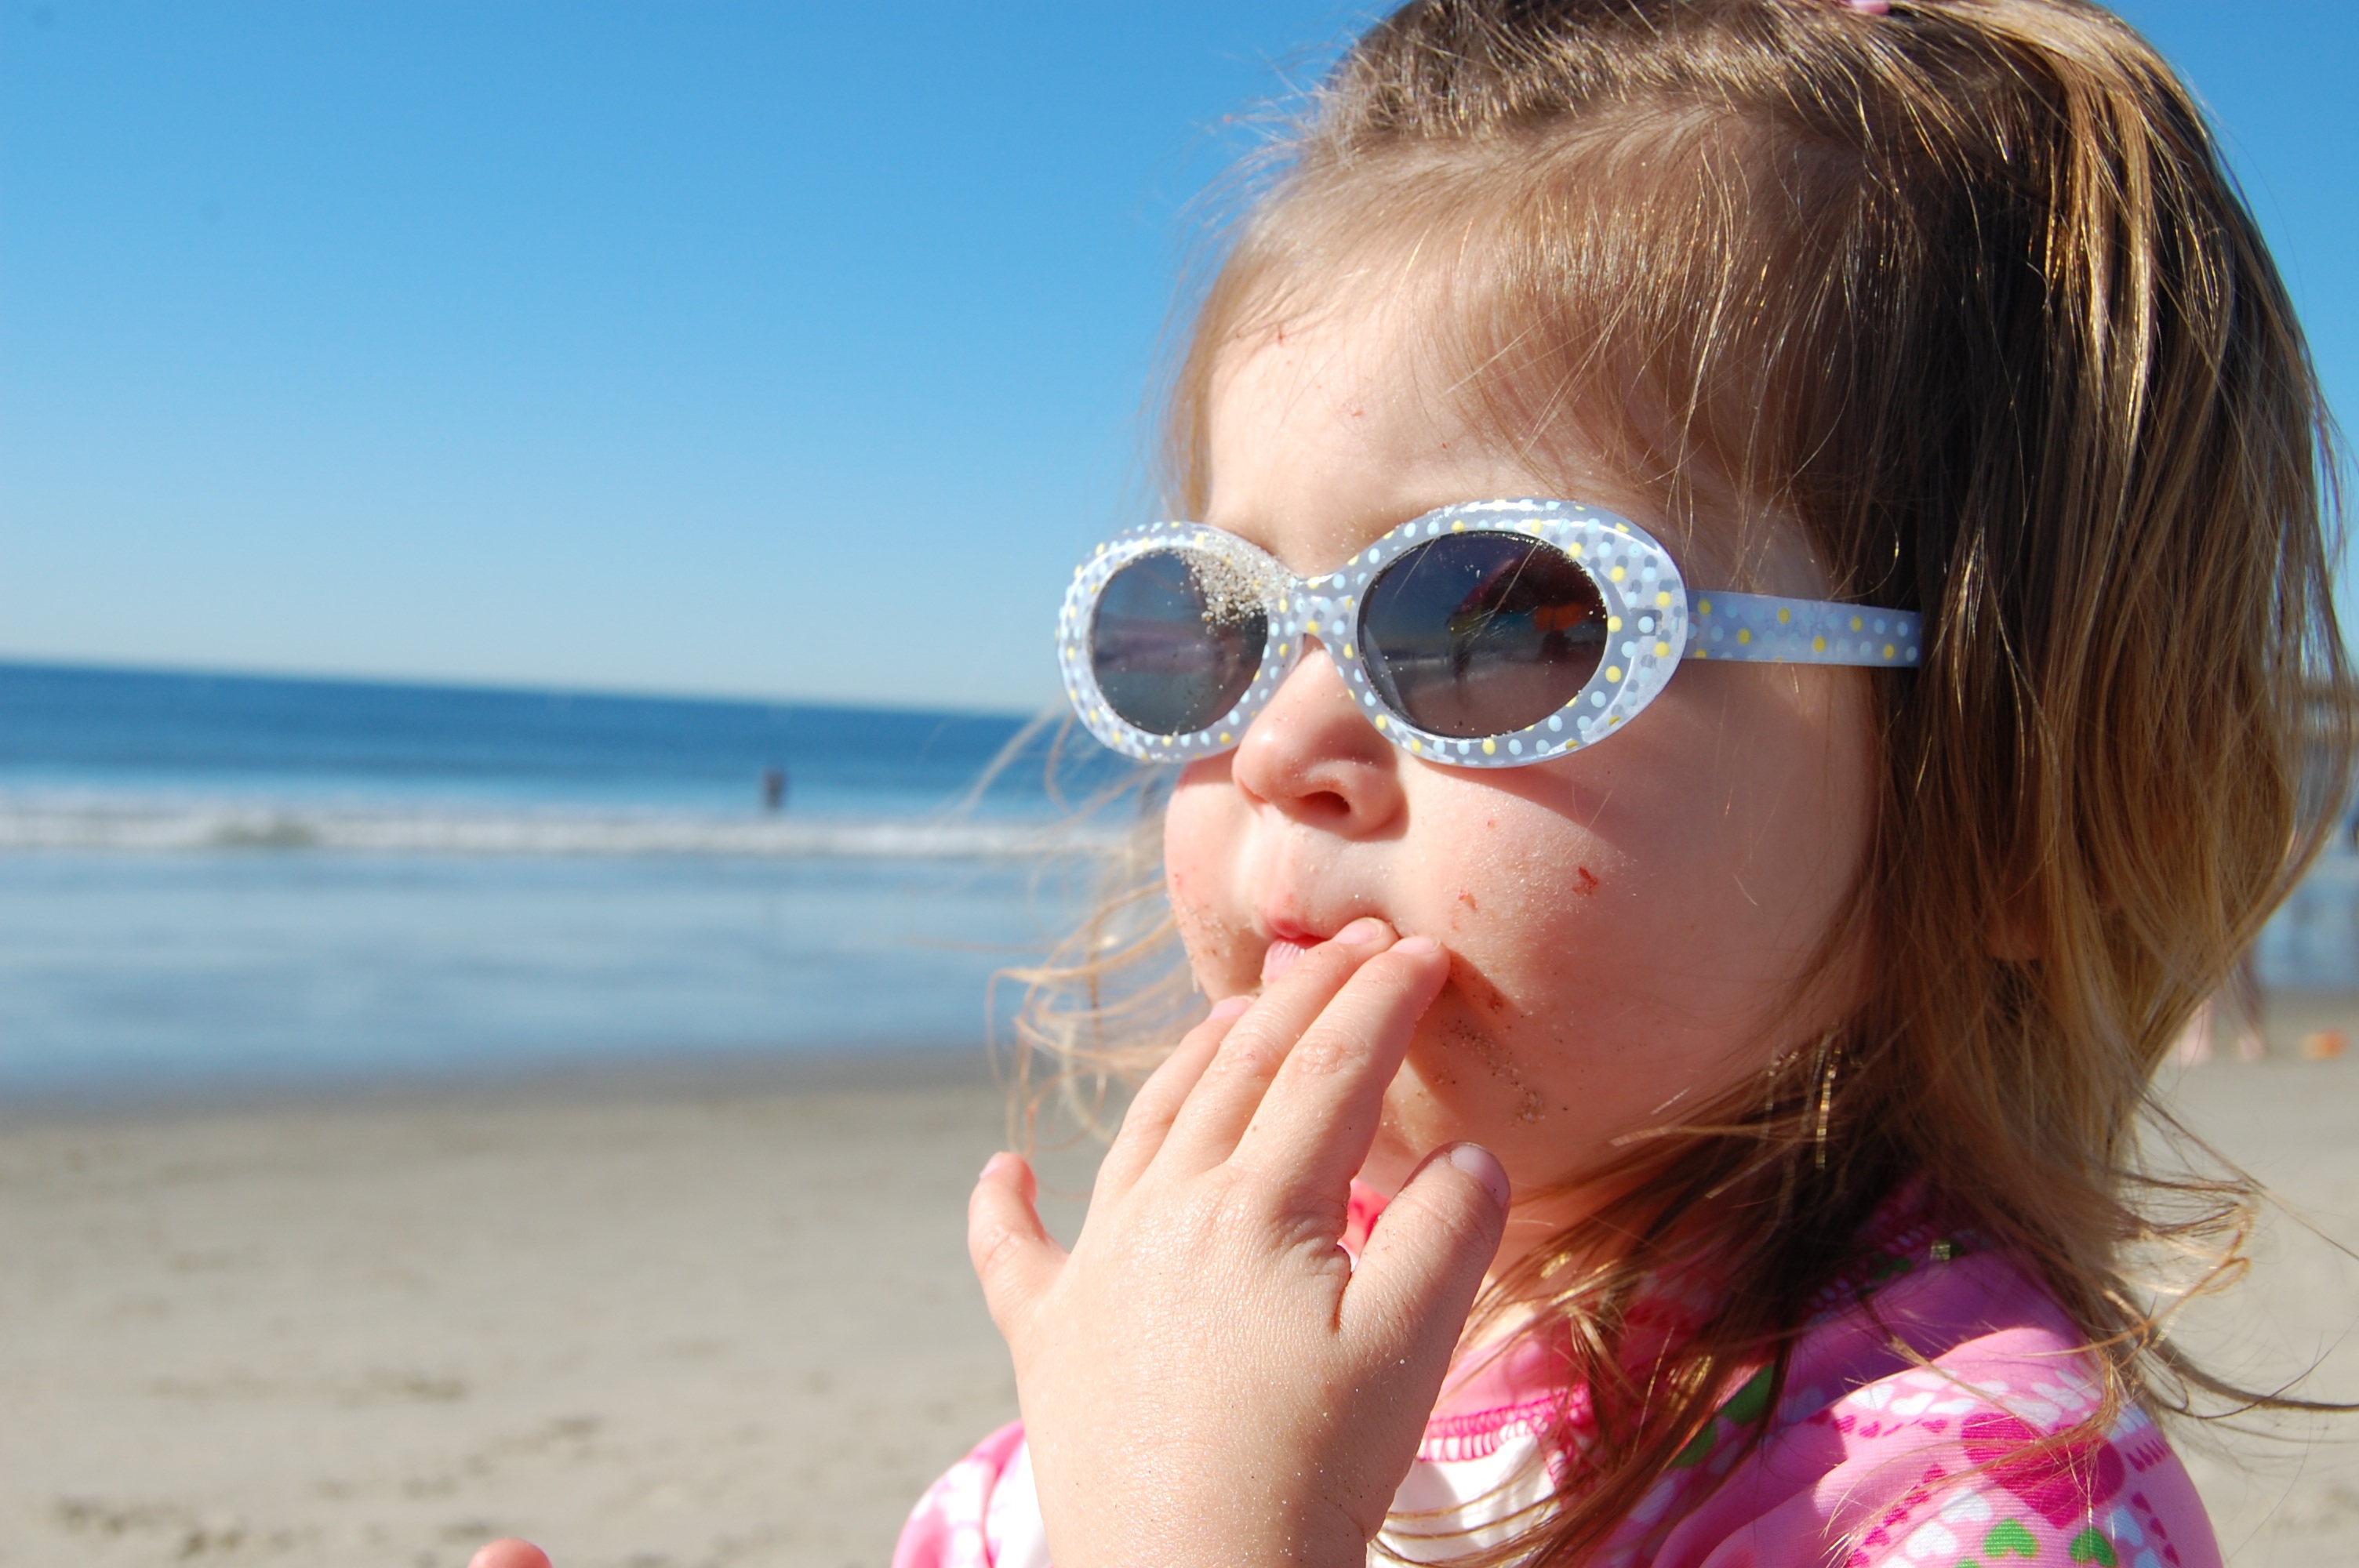
hand, beach, coast, ocean, person, girl, sun, cute, vacation, portrait, young, child, leisure, facial expression, smile, human body, cheerful, face, nose, fun, sunglasses, eye, glasses, head, skin, style, organ, shades, emotion, vision care